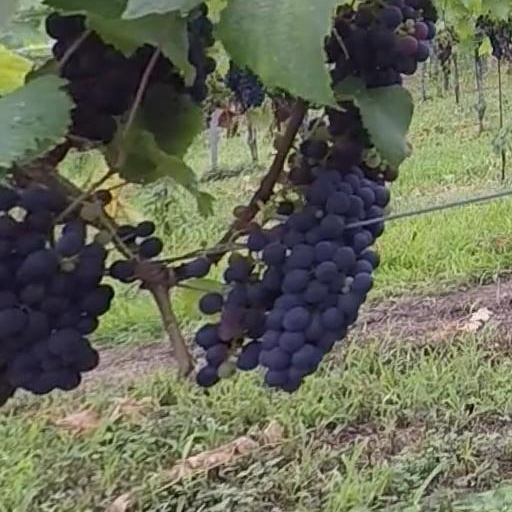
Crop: grape